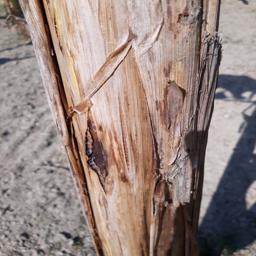
Label: BACTERIAL SOFT ROT